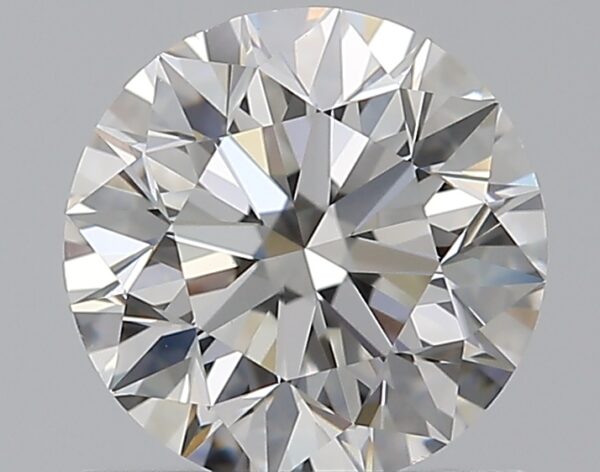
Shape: round
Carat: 1
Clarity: VS1
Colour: G
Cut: EX
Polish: EX
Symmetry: EX
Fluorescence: N
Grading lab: GIA
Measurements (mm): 6.31 x 6.35 x 4.02